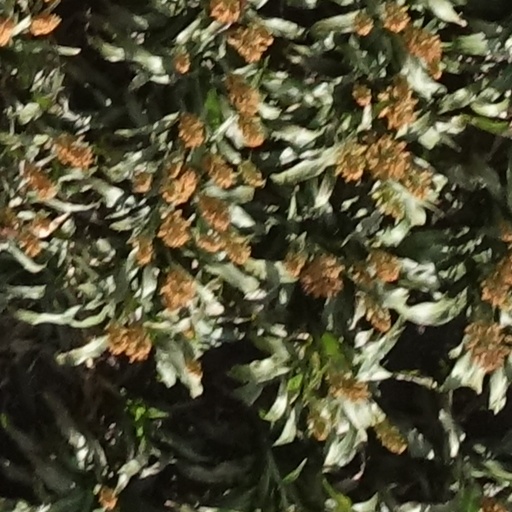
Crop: sorghum